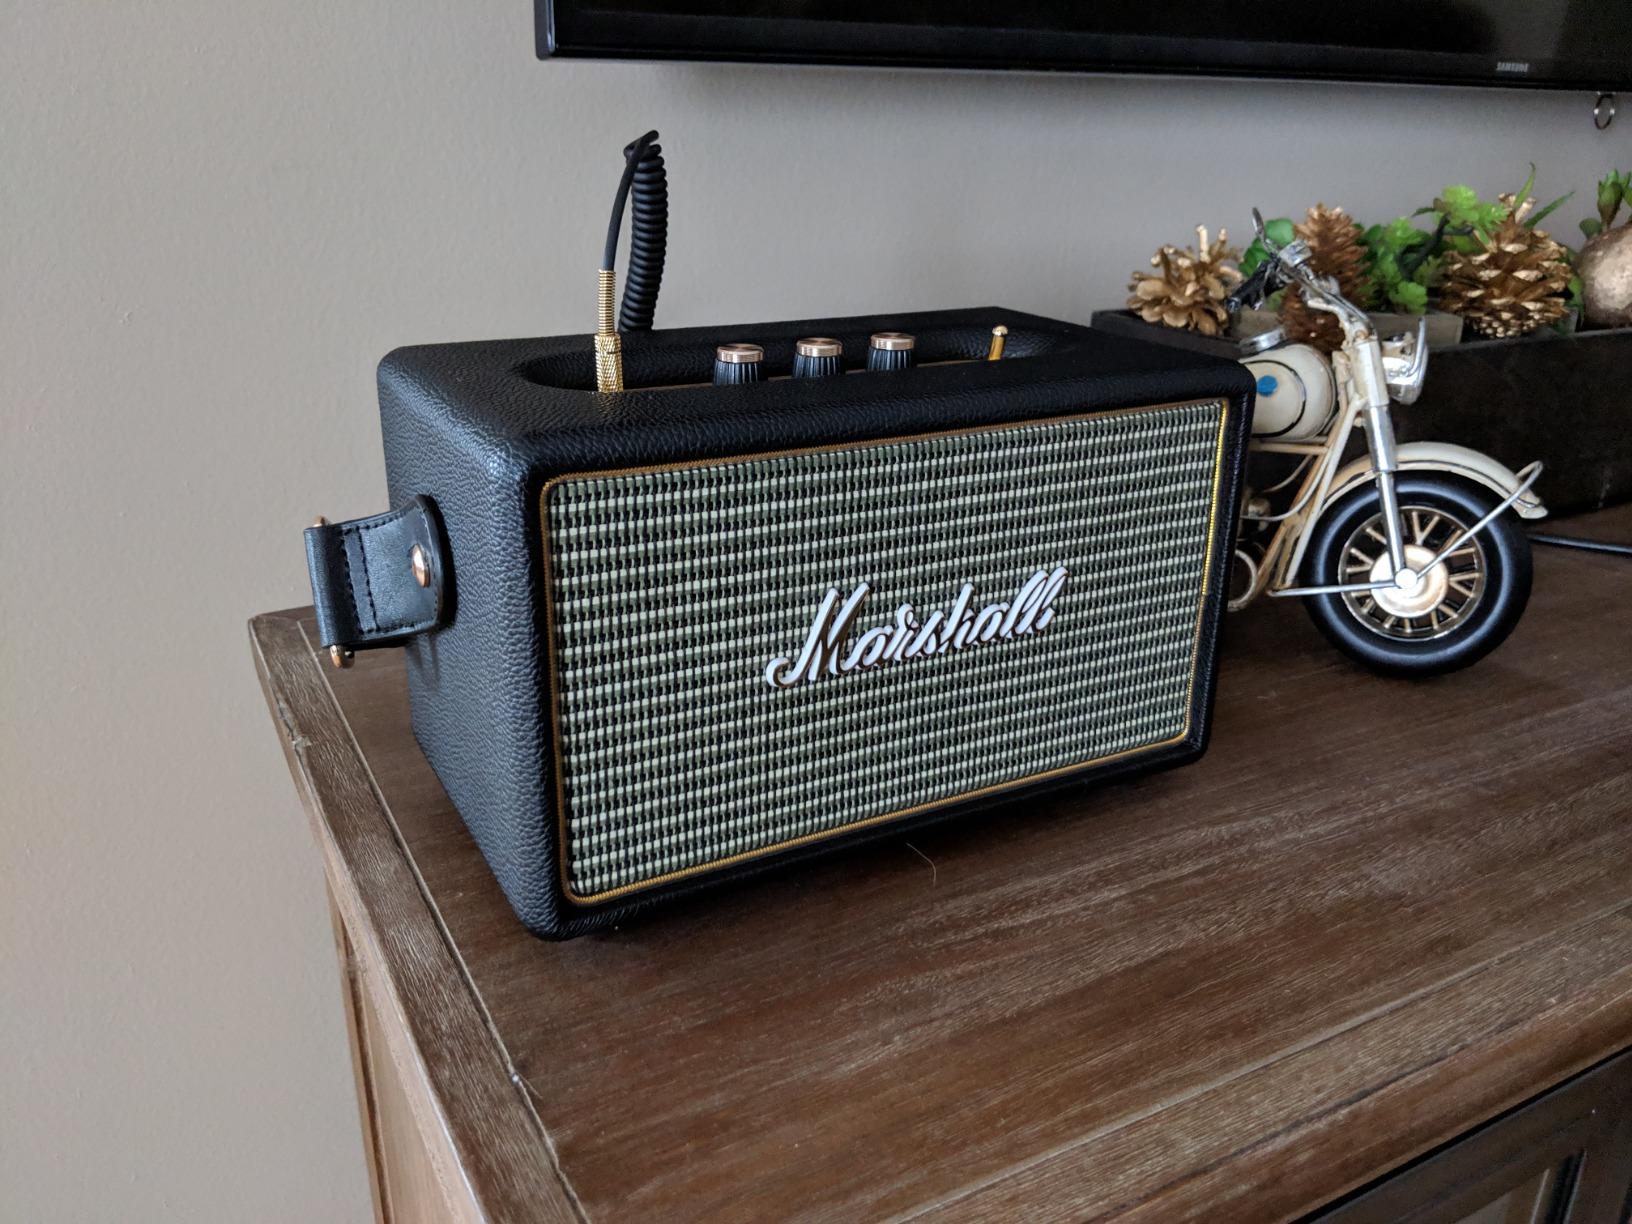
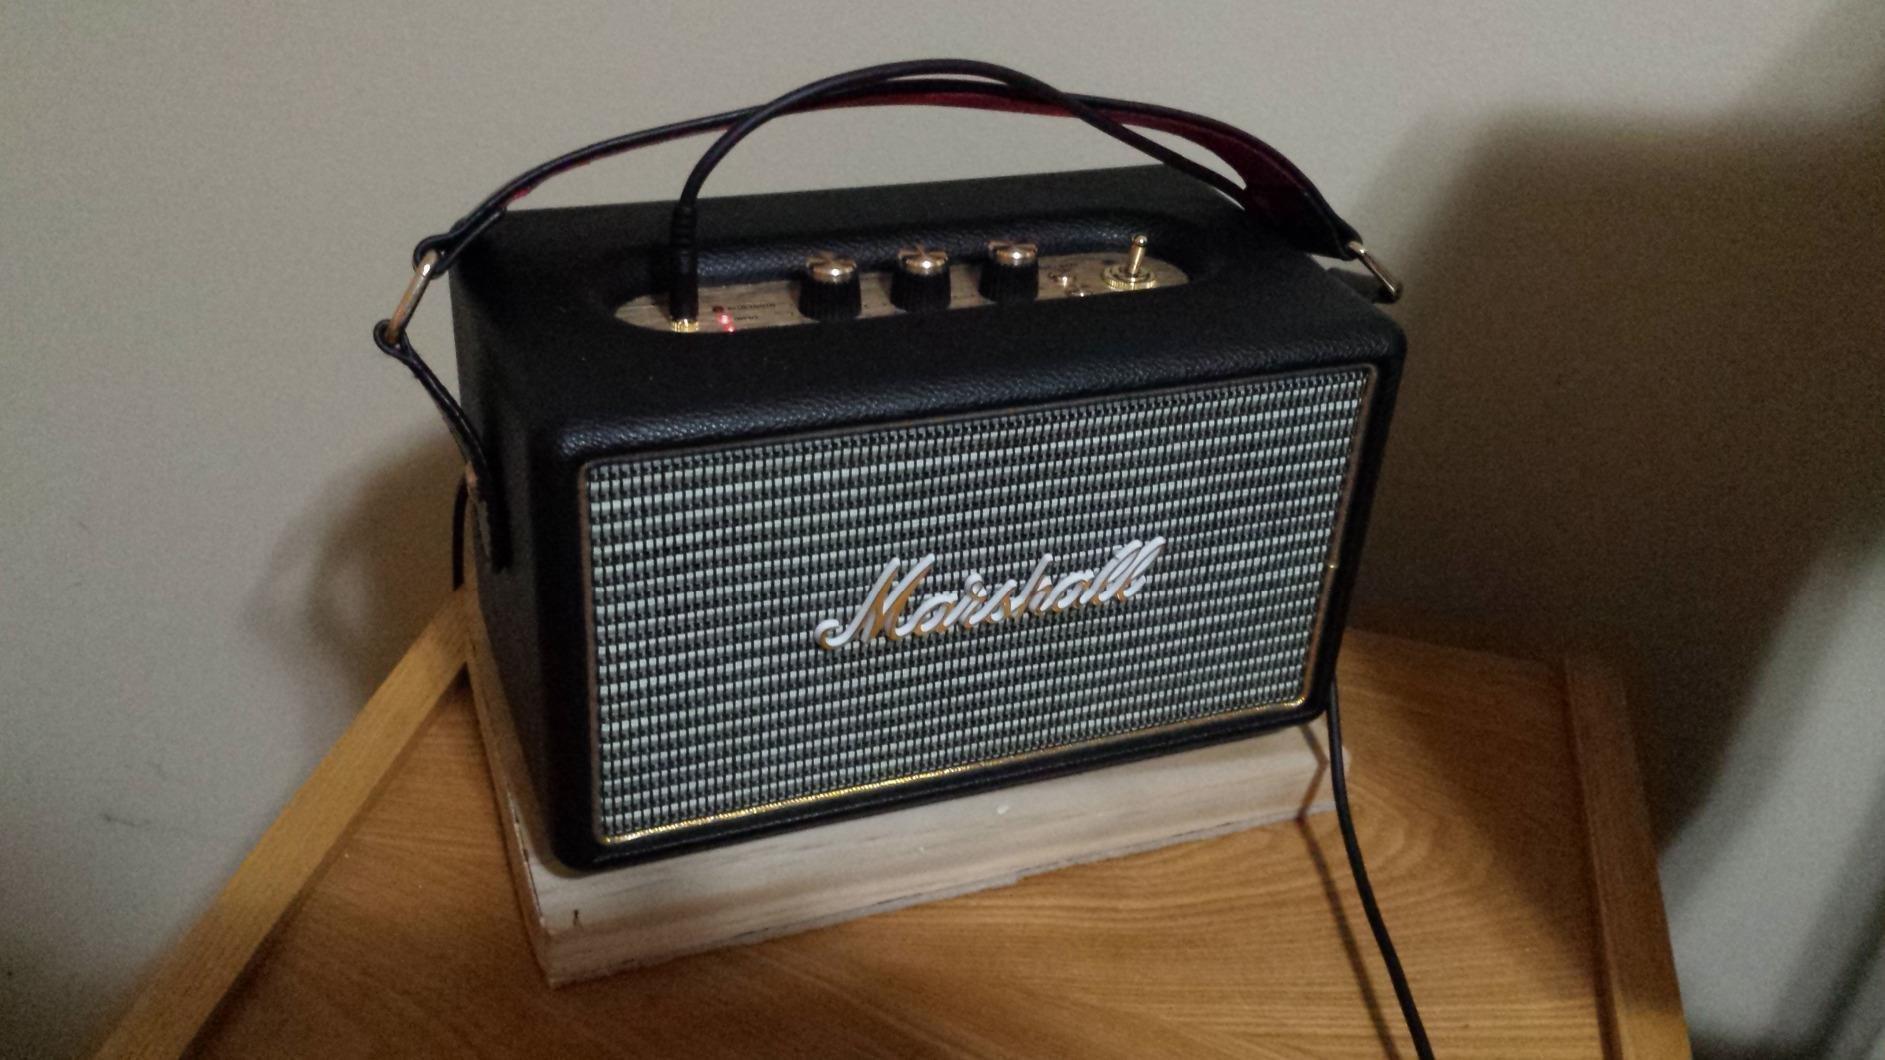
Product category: speaker
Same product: yes